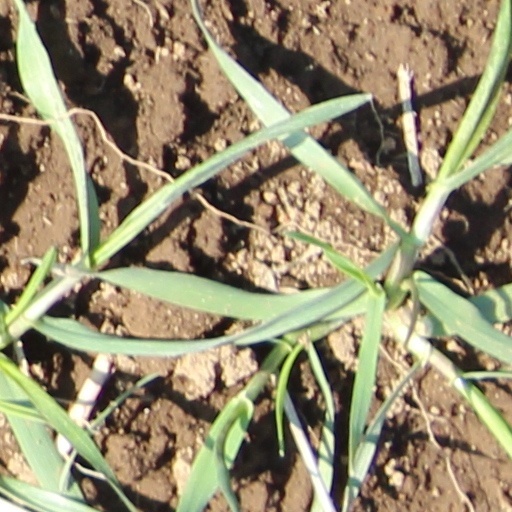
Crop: wheat